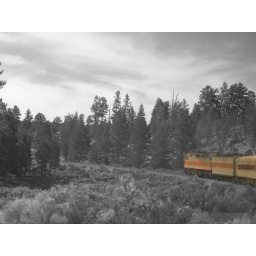
seeing the front of the train while sitting in the train.